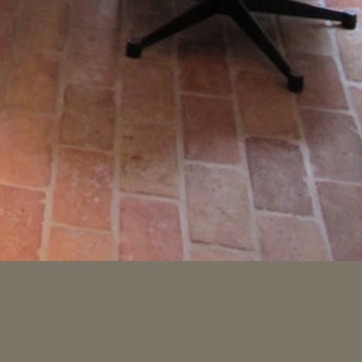
Material: brick